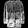
Label: Coat